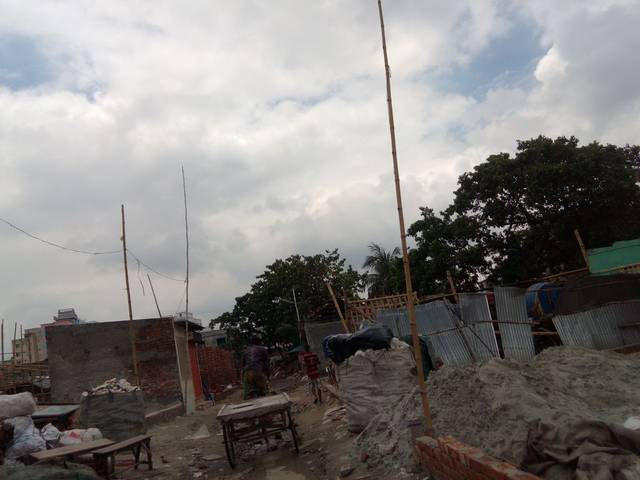
Region: Bangladesh
Coordinates: 23.748, 90.362